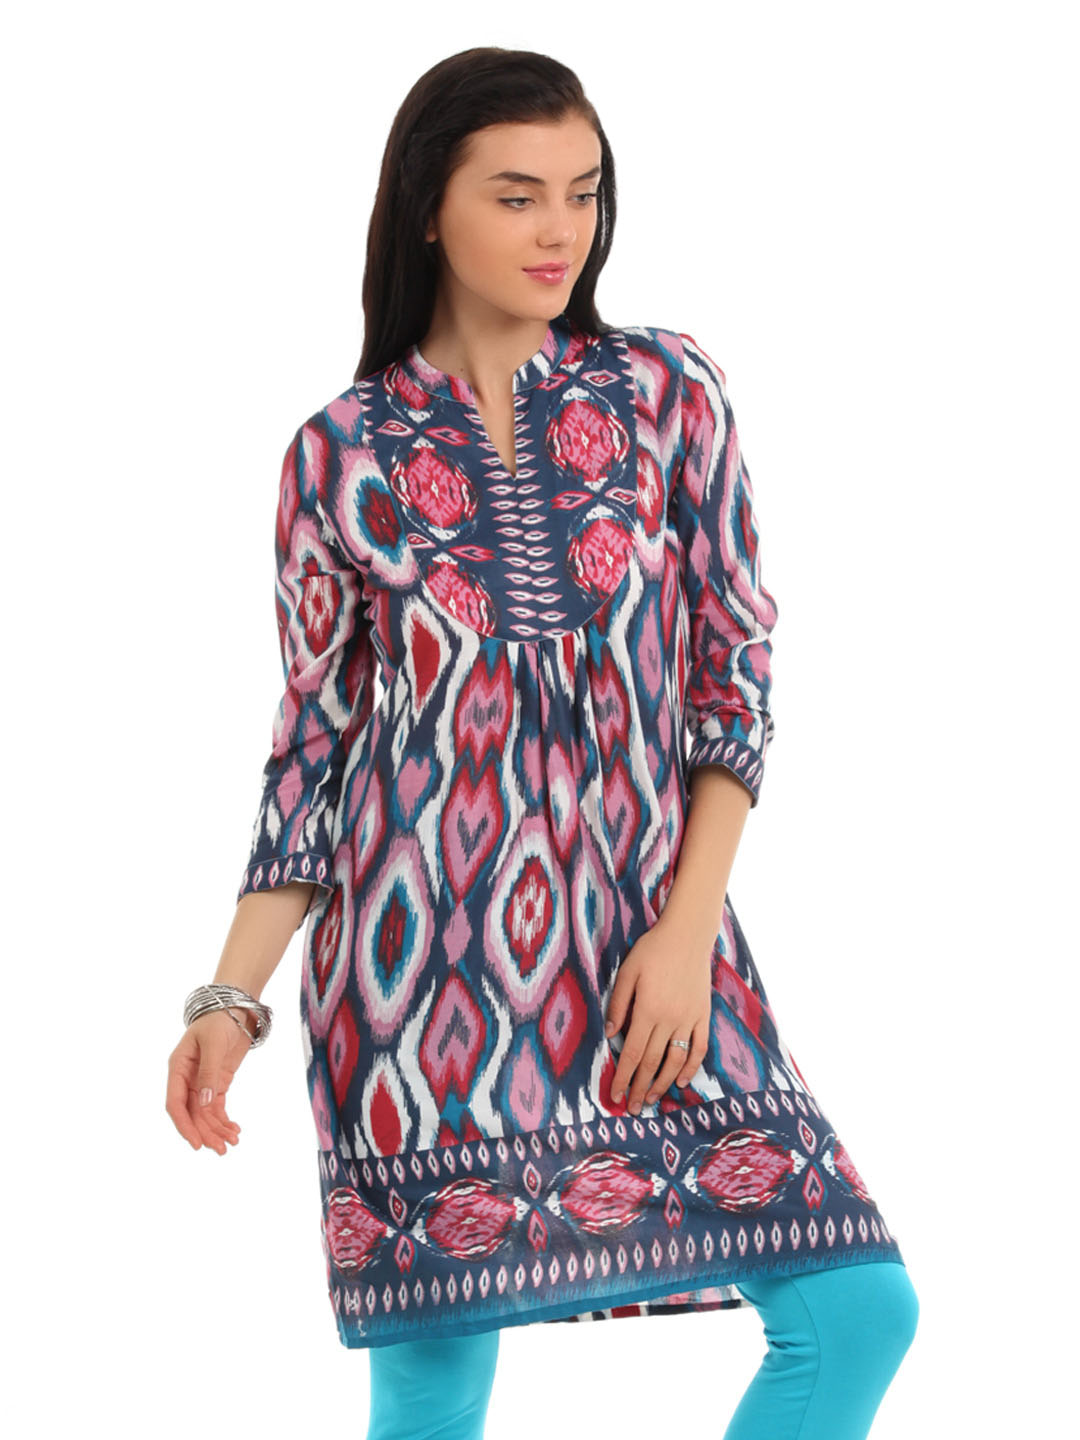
Global Desi Women Multi Coloured Kurta
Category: Apparel / Topwear / Kurtas
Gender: Women
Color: Multi
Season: Summer 2012
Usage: Ethnic